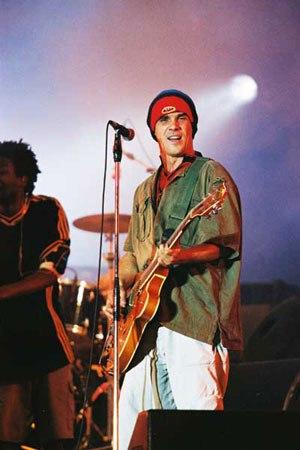
Hot Pants est un groupe de rock français. Il est l'un des premiers groupes auquel Manu Chao et son batteur et cousin Santi ont participé.